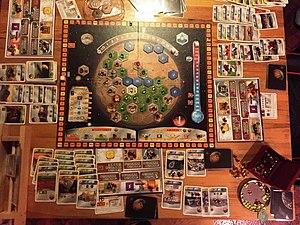
Terraforming Mars est un jeu de société pour 1 à 5 joueurs conçu par Jacob Fryxelius et publié par FryxGames en 2016. Il a été traduit en français par Intrafin.